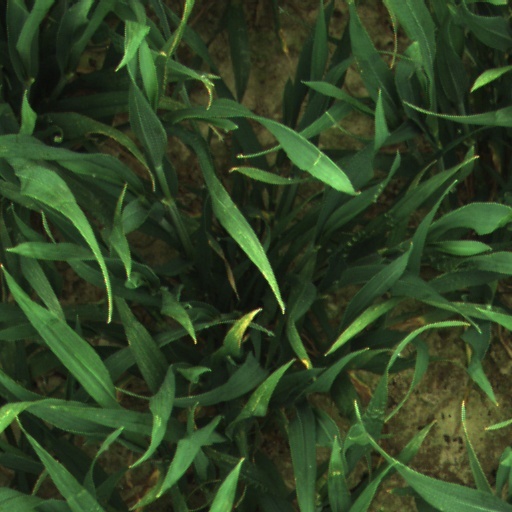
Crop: wheat